Clan Maclachlan

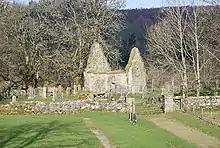
Kilmorie Chapel following renovations in 2006. It is located between the "old" and "new" Castle Lachlan, and is the traditional burying ground of the chiefs of Clan Maclachlan.

In 1487 Iain Maclachlan of Strathlachlan, witnessed a bond by Dougall Stewart of Appin to Colin Campbell, 1st Earl of Argyll. Iain died sometime around 1509 and his son Gillescop (or alternately "Archibald") married a daughter of Iain Lamont of Inveryne, the chief of Clan Lamont. Iain was succeeded by his son, Lachlan, who later on forcibly ejected Archibald Lamont of Stroiog from his lands. For this, the Maclachlan chief was summoned before the Privy Council, which ruled that even though Lachlan claimed Lamont lands through his maternal grandfather (the chief of Clan Lamont), that a Lamont heir was preferable to a Maclachlan heir. Lachlan died sometime between 1557 and 1559, and was succeeded by his second son, Archibald. In 1587, the chief of the clan, "M'Lauchlane", appears on the roll of names of the landlords in the highlands and the isles, on whose land broken men dwelt. Archibald had only daughters and in turn was succeeded by his nephew Lachlan Og ("Lauchlane oig Macklauchlane his brothers sone").